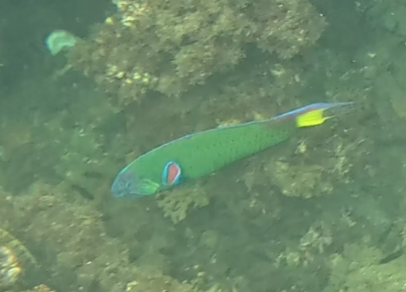
Thalassoma lunare (Moon Wrasse)